System of polynomial equations

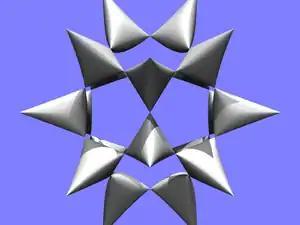
The numerous singular points of the Barth sextic are the solutions of a polynomial system

Its solutions are the four pairs . These solutions can easily be checked by substitution, but more work is needed for proving that there are no other solutions.